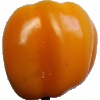
Label: Pepper Yellow 1